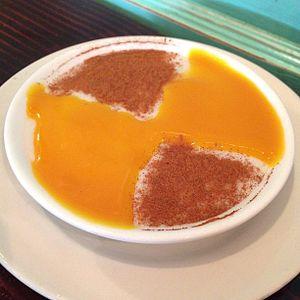
Tembleque est un mot espagnol qui fait référence au tremblement. Hormis les divers sens relevant de ce verbe, Tembleque est un toponyme hispanique, tandis que tembleque désigne notamment un bijou de tête qui tremble, une pâtisserie portoricaine et une danse cubaine où tout le corps tremble.